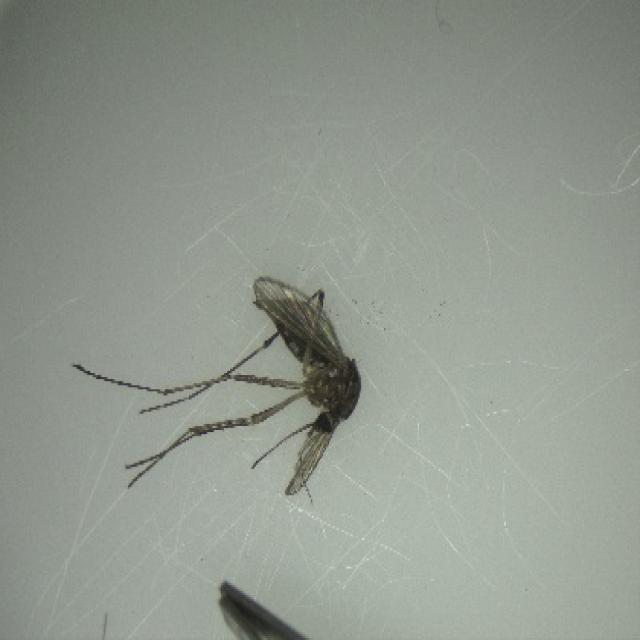
Species: aedes_vexans